1975 Denver Broncos season

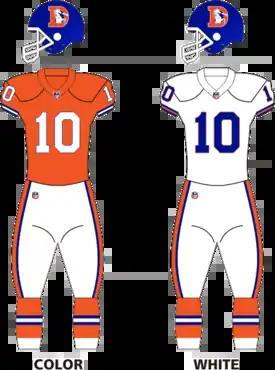
Uniforms worn by the NFL franchise Denver Broncos from 1968 to 1996.

The 1975 Denver Broncos season was the team's 16th year in professional football and its sixth with the National Football League (NFL). Led by fourth-year head coach and general manager John Ralston, the Broncos were 6–8, second in the AFC West, but five games behind the Oakland Raiders, who clinched in late November.